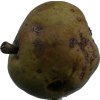
Label: pear